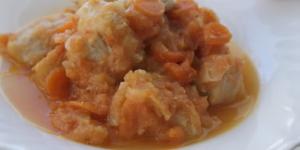
guiso de pavo con albondigas